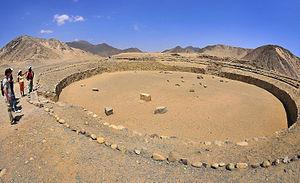
La civilisation de Caral, également appelée civilisation de Caral-Supe ou encore civilisation de Norte Chico, est une société précolombienne complexe qui comprenait trente centres majeurs de population dans ce qui est aujourd'hui la région de Norte Chico, au centre de la côte nord de l'actuel Pérou, à environ 200 kilomètres de Lima. C'est la plus ancienne civilisation connue d'Amérique, dont l'âge d'or se situe entre le XXXᵉ et le XVIIIᵉ siècle av. J.-C. La dénomination Caral-Supe vient du site archéologique de Caral dans la vallée de la rivière Supe. Cette société du Norte Chico émergea juste un millénaire après celle de Sumer, fut contemporaine des pyramides de l'Égypte antique et précéda celle des Olmèques de près de deux millénaires.